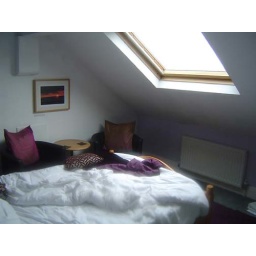
The window above the bed